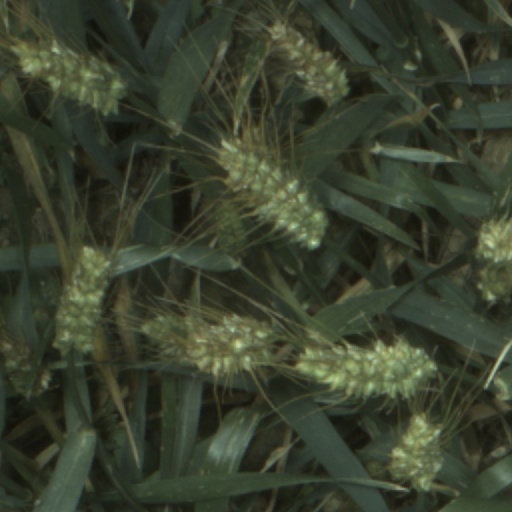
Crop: wheat